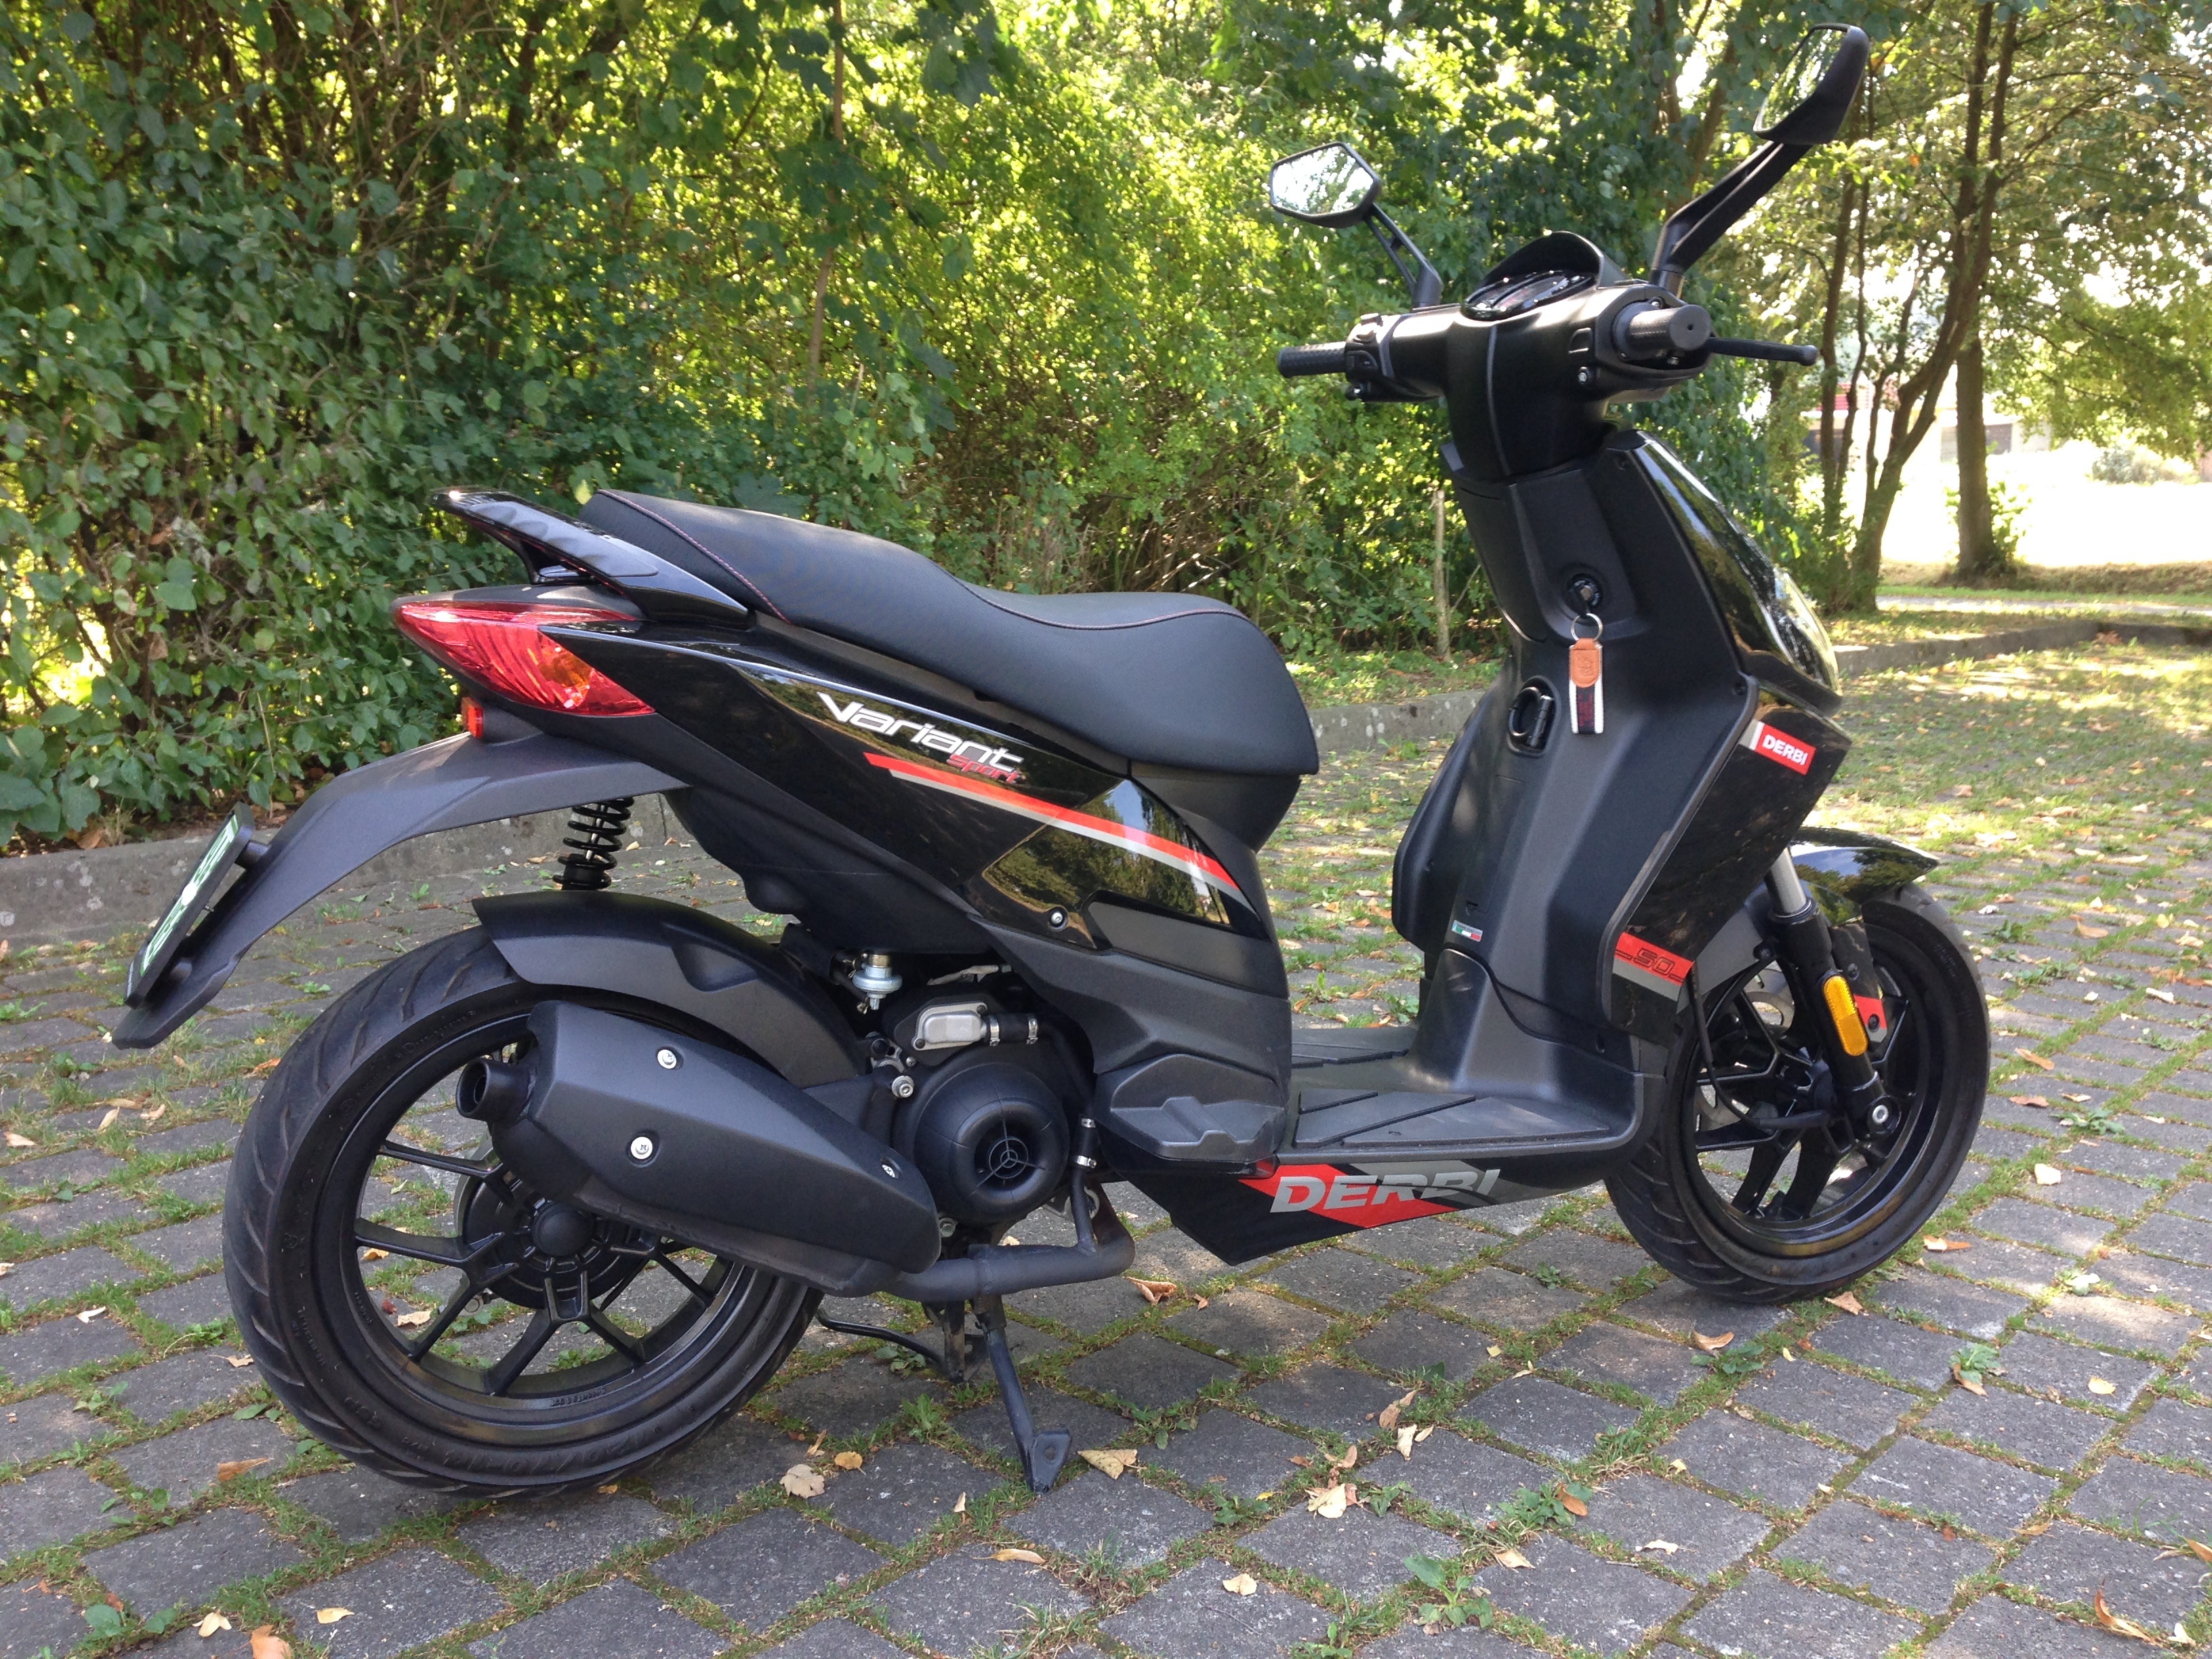
wheel, vehicle, motorcycle, italy, motor scooter, moped, scooter, motor, roller, motorcycles, biker, two wheeled vehicle, motorcycling, automobile make, derbi